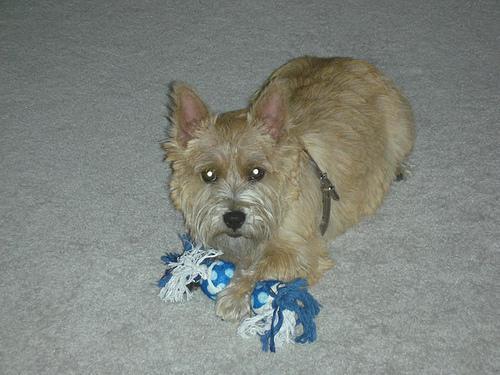
Norwich_terrier